Yavne-Yam ostracon

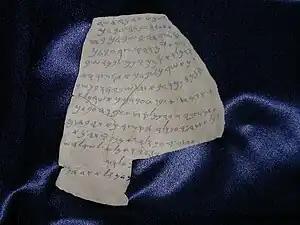
Ostracon replica

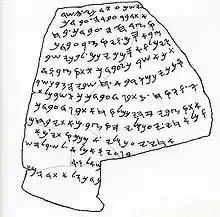
Script tracing

The Yavne-Yam ostracon, also known as the Mesad Hashavyahu ostracon, is an ostracon containing a written appeal by a field worker to the fortress's governor regarding the confiscation of his cloak, which the writer considers to have been unjust. The artefact was found in 1960 by Joseph Naveh at Mesad Hashavyahu, near Yavne-Yam. The inscription is known as KAI 200.